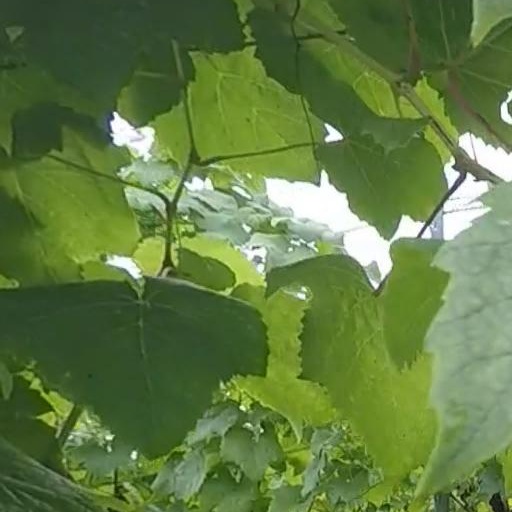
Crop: grape